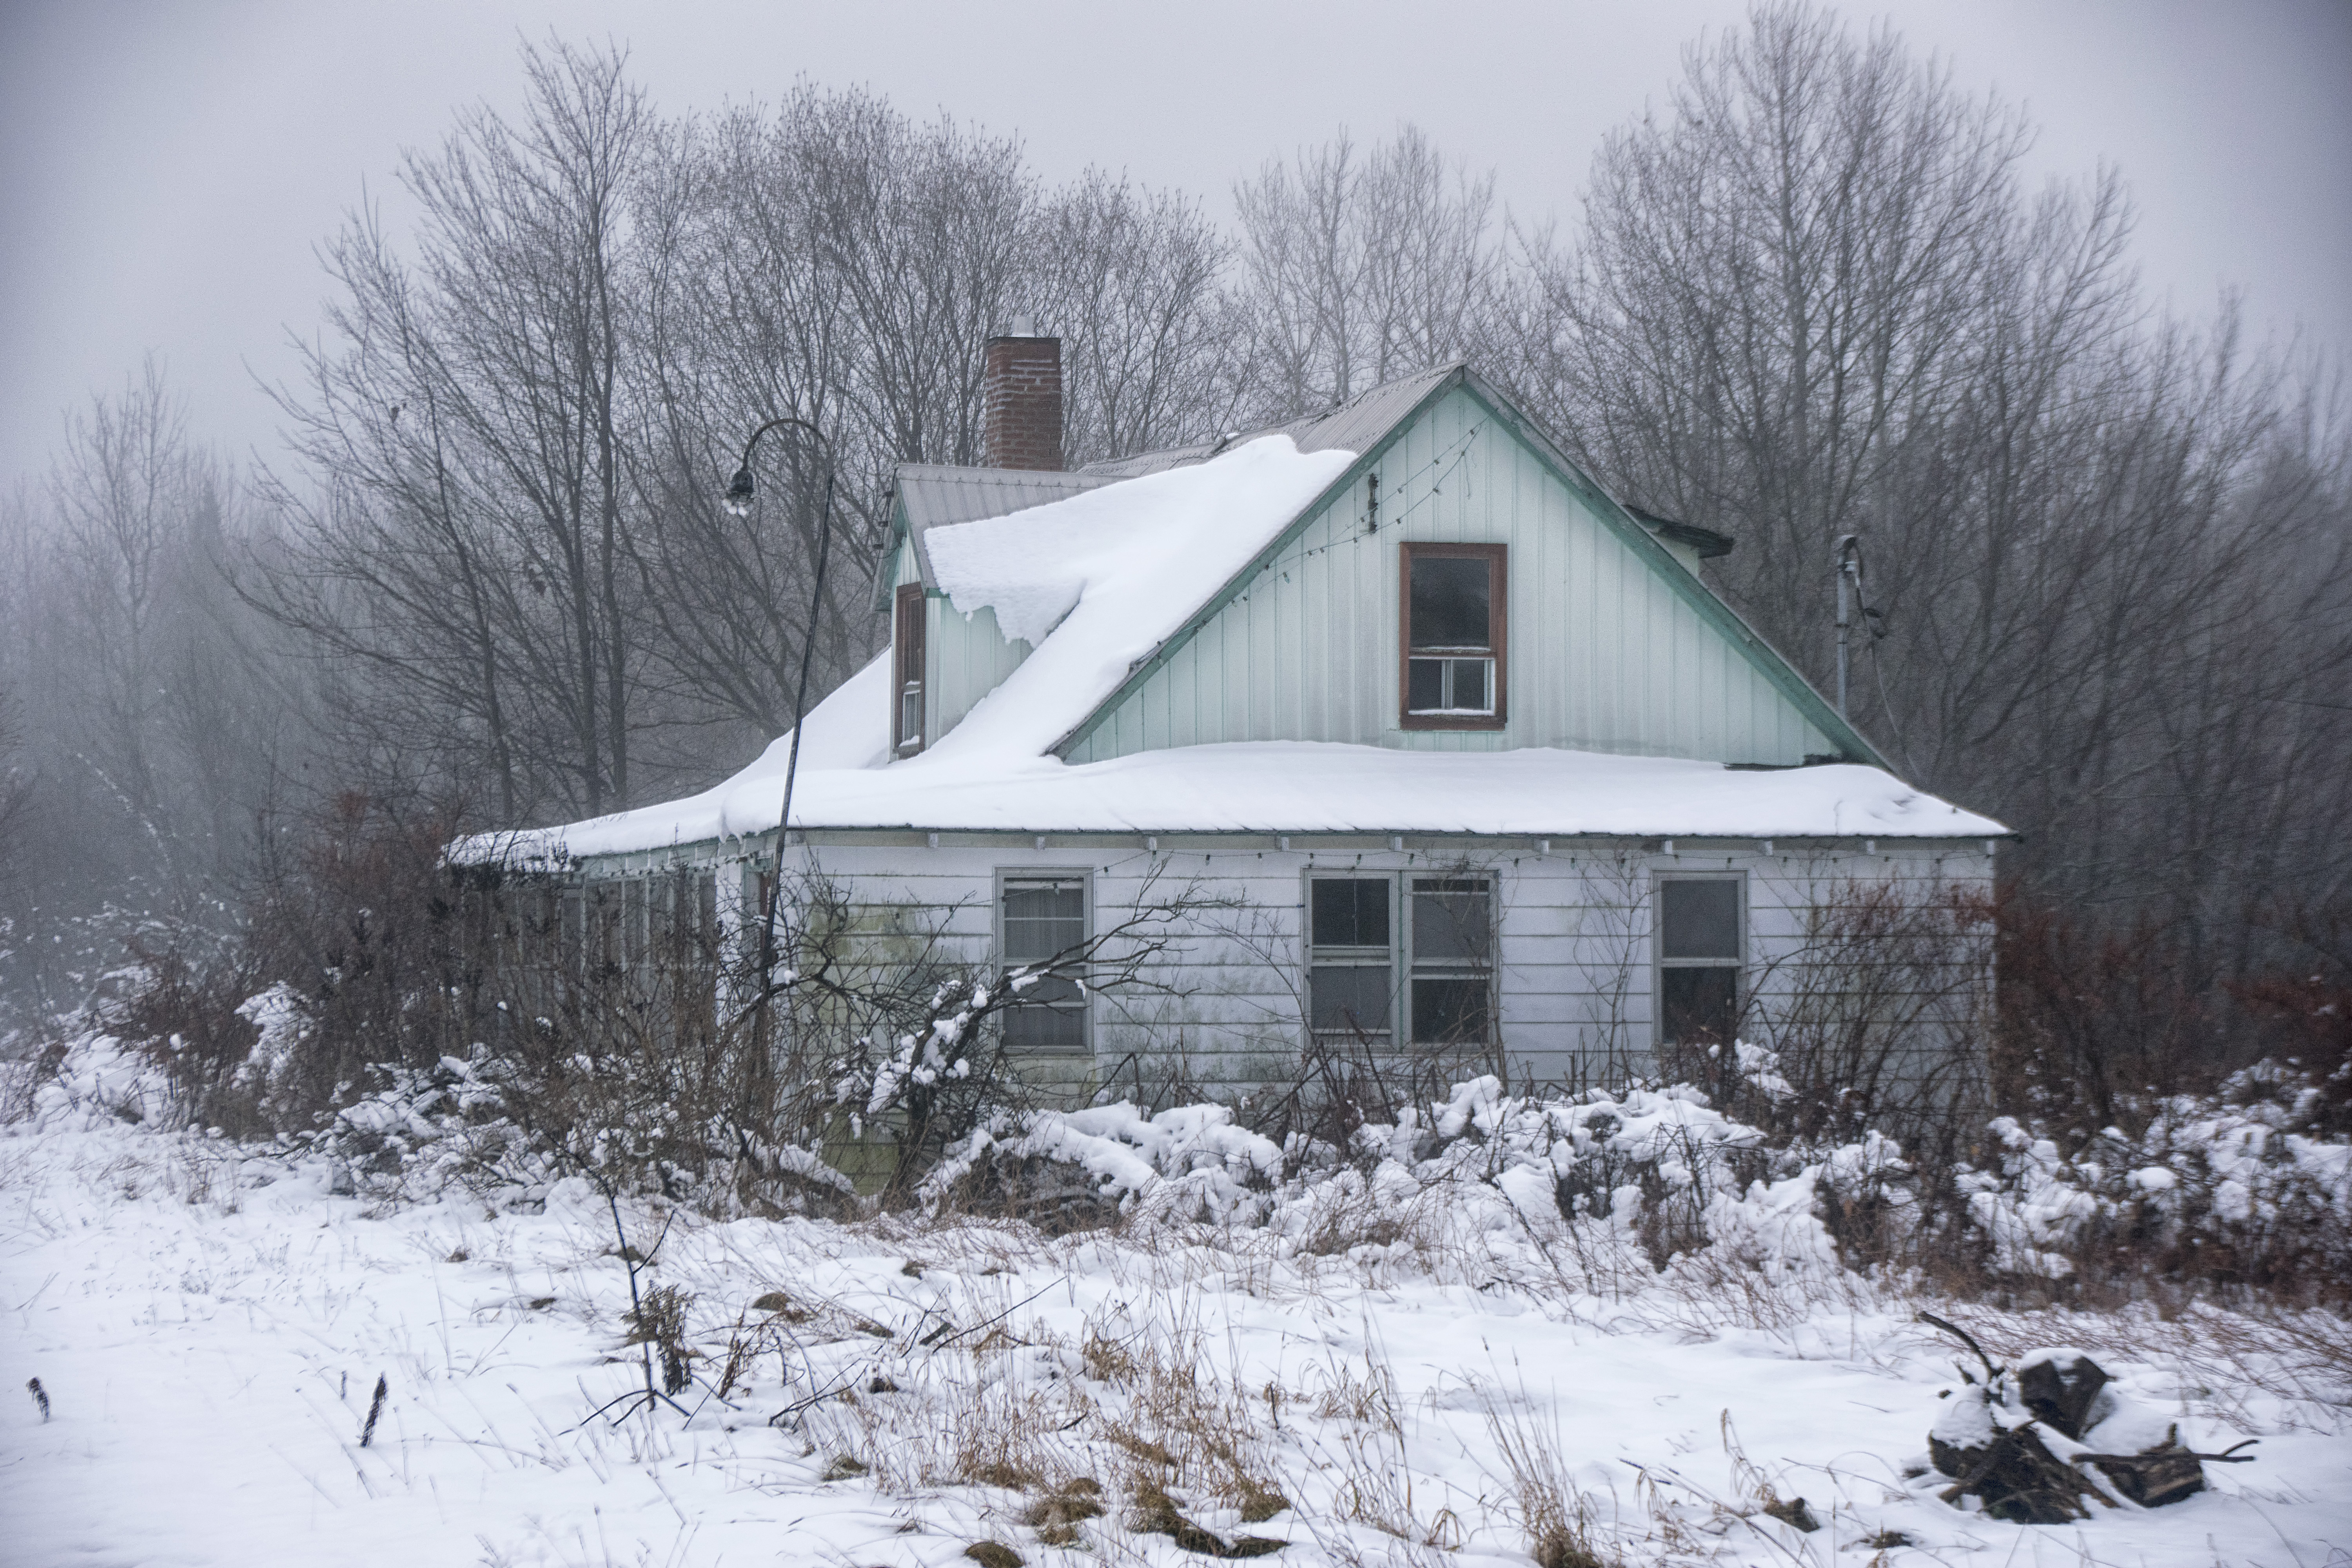
nature, snow, winter, house, barn, home, hut, cottage, weather, season, canada, blizzard, quebec, sherbrooke, freezing, rural area, winter storm, sugar house